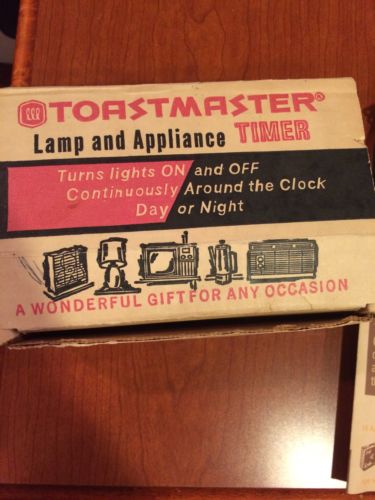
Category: toaster